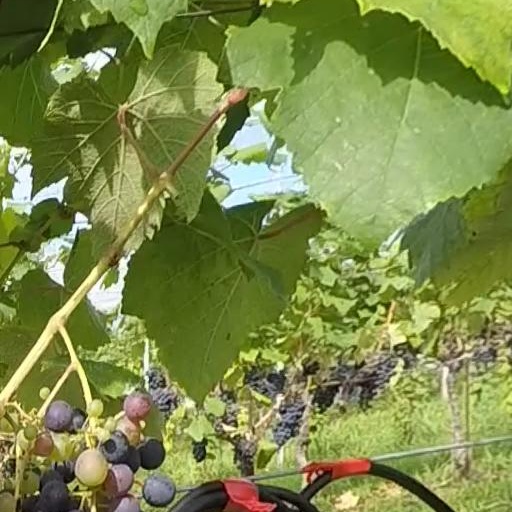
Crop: grape